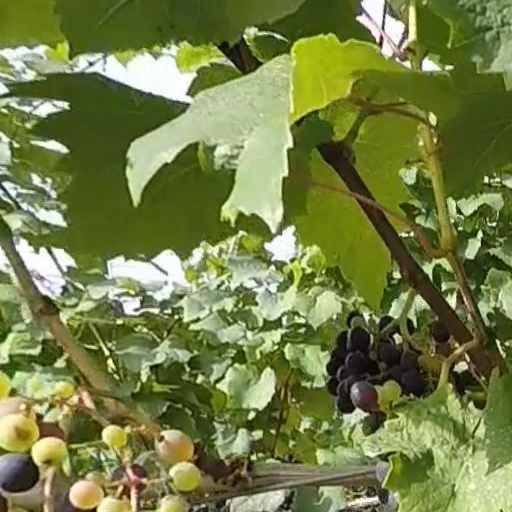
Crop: grape